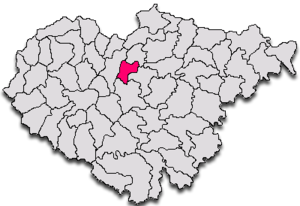
Crișeni est une commune roumaine du județ de Sălaj, dans la région historique de Transylvanie et dans la région de développement du Nord-ouest.